Albuquerque Museum of Art and History

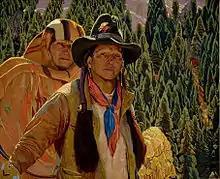
"Star Road and White Sun" by Ernest L. Blumenschein, 1920

The museum's permanent exhibits are dedicated to art in New Mexico, and the history of Albuquerque include early maps, conquistador armor, weavings, and other artifacts of colonial life in New Mexico. The museum also hosts changing exhibits, a massive photo archive, art galleries, and maintains an outdoor sculpture garden on the grounds. The museum's collections include 10,000 artworks, 35,000 historical objects, and 130,000 photographs in the photo archive.